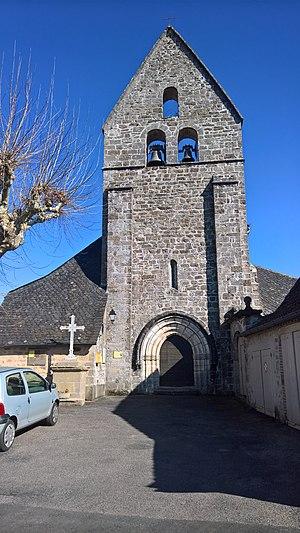
Cet article recense les monuments historiques de la Corrèze, en France.
Sioniac est une commune française située dans le département de la Corrèze en région Nouvelle-Aquitaine.